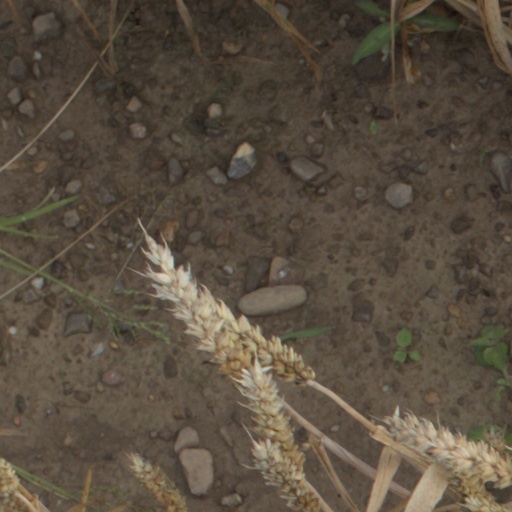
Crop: wheat